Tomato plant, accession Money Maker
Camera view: vertical (180 deg); turntable rotation: 120 degrees
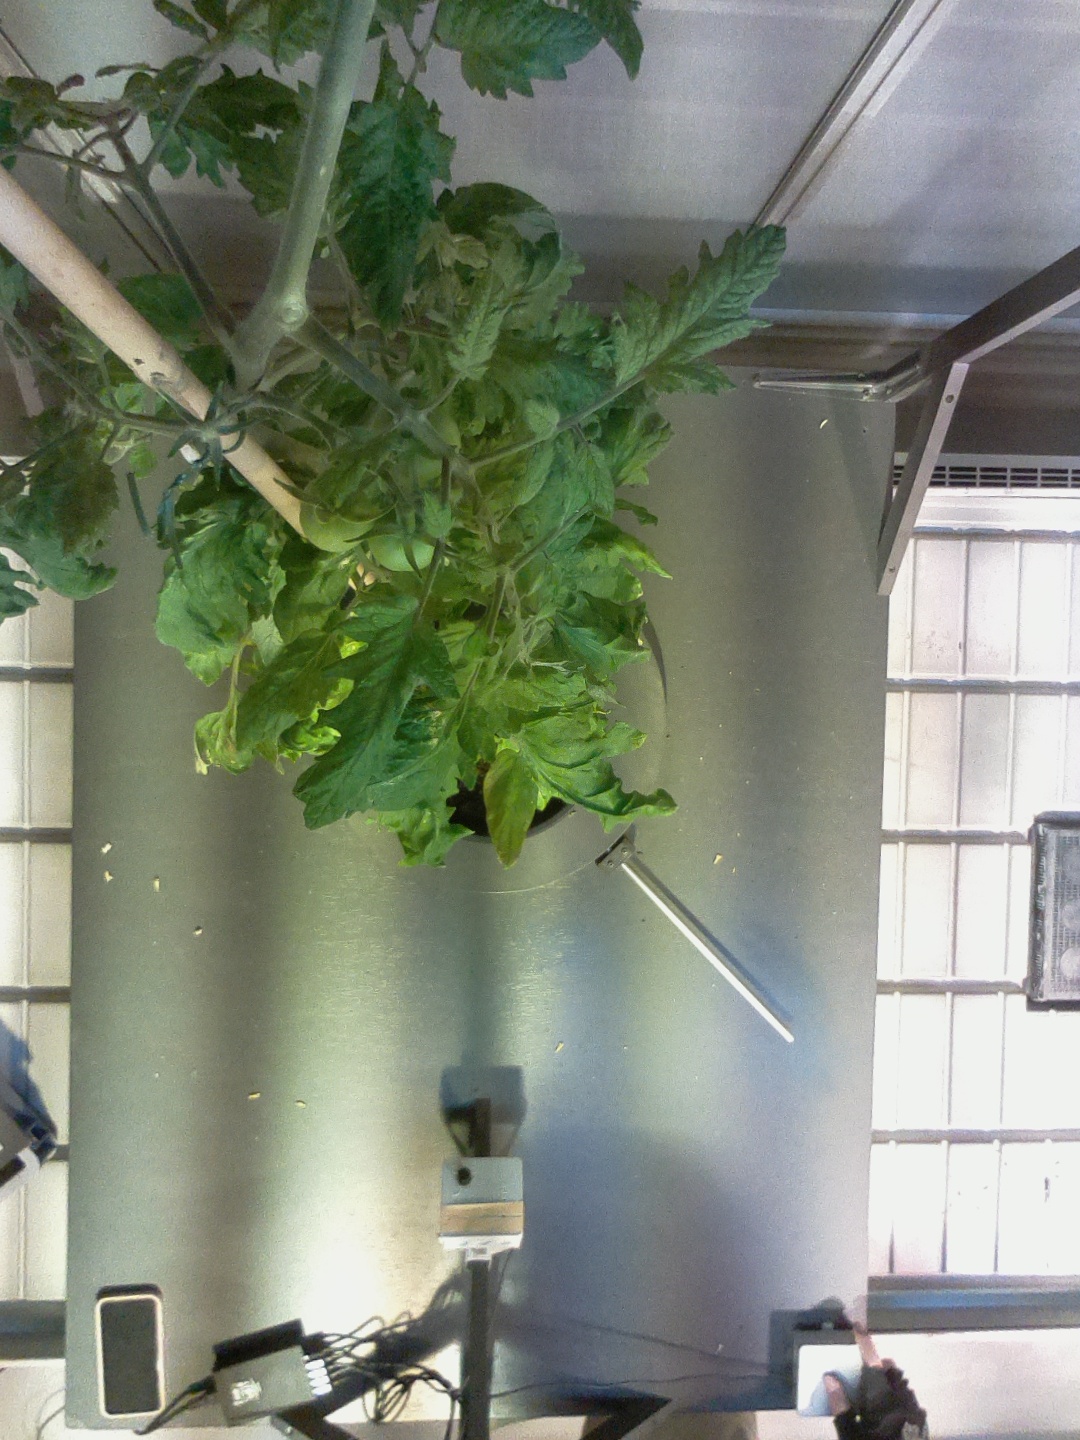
BBCH growth stage 78: 80% -90% of final fruit size